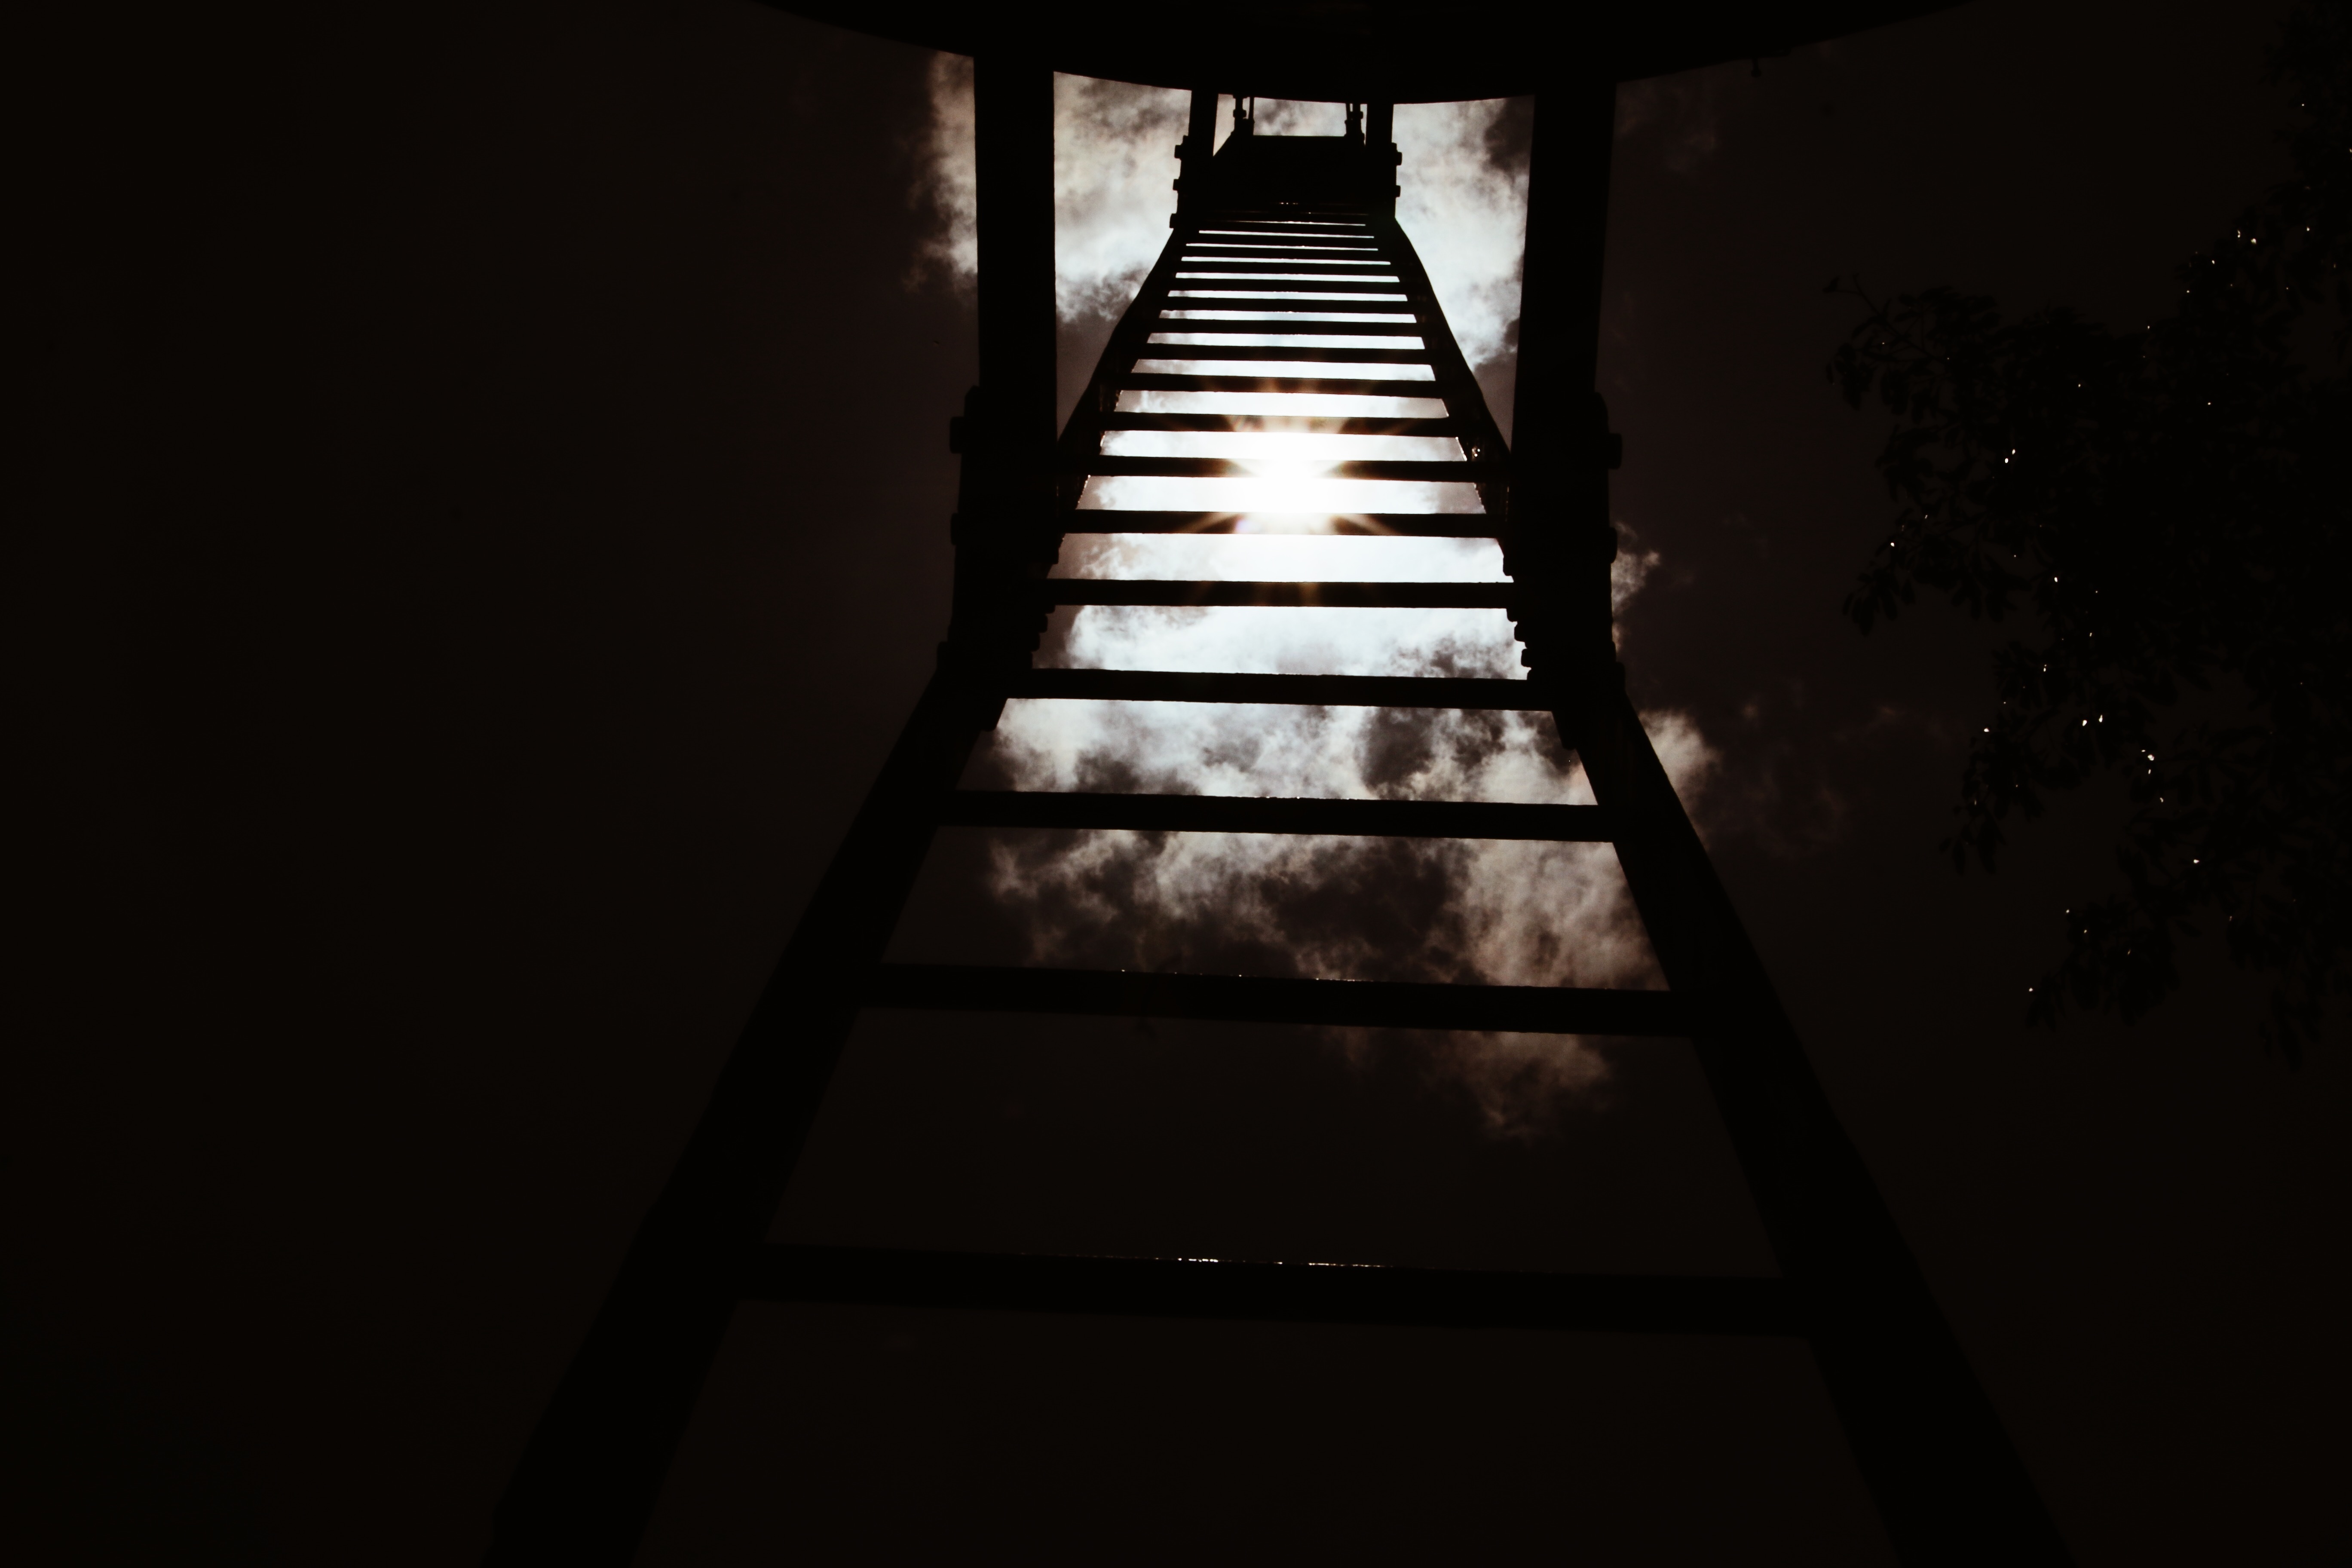
light, white, night, sunlight, line, reflection, color, shadow, darkness, black, monochrome, lighting, symmetry, shape